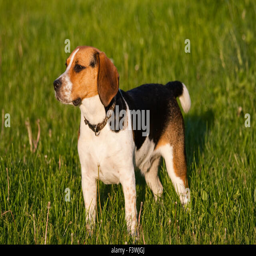
happy beagle dog in a park